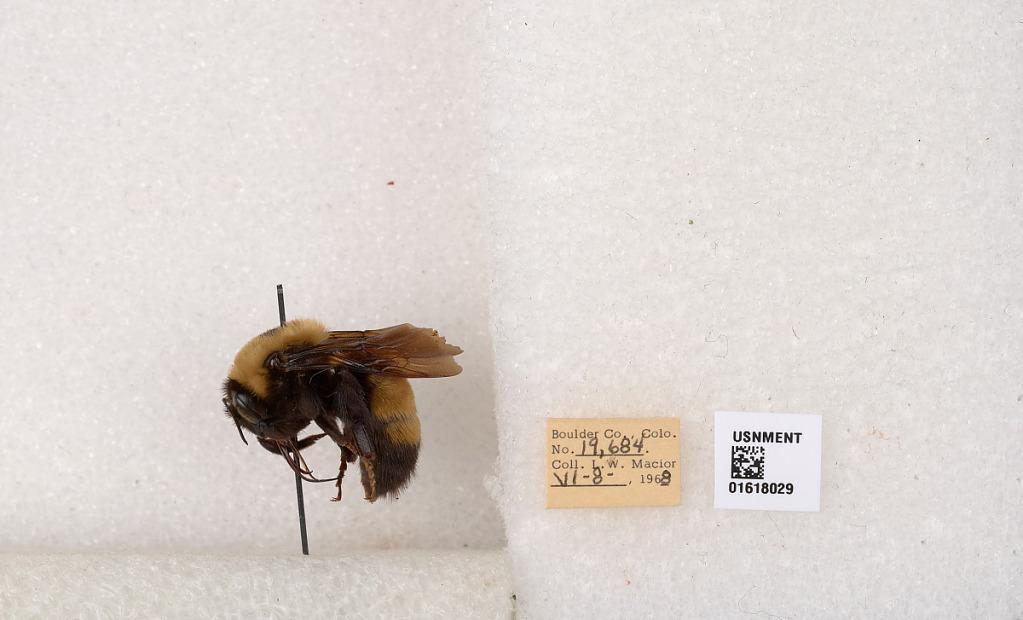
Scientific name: Bombus (Bombus) nevadensis Cresson
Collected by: L. Macior
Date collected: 1968-6-8
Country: United States
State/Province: Colorado
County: Boulder
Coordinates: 40.0925, -105.358